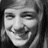
Emotion: happy